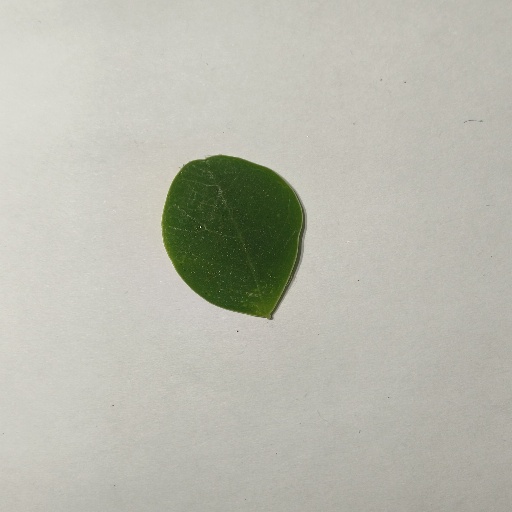
Species: Sojina
Leaf condition: Healthy Leaf